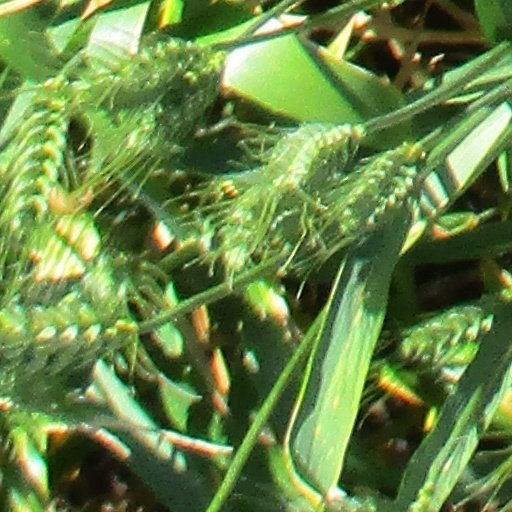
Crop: wheat